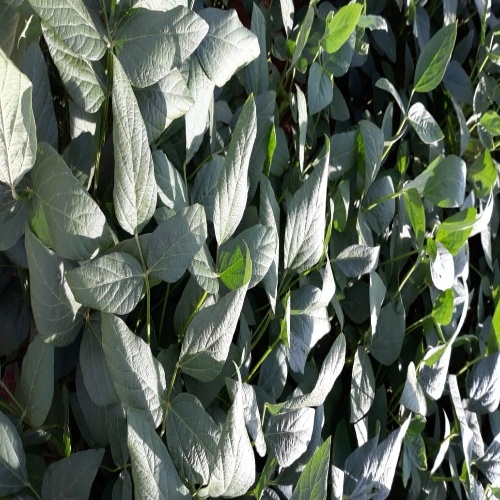
Label: Healthy